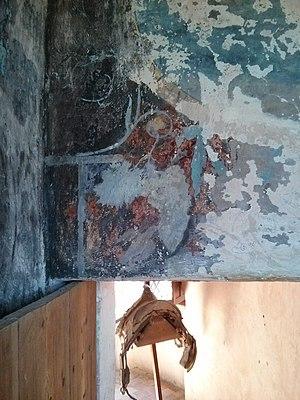
Restes d'une fresque représentant un oiseau picorant des raisins. C'est une référence à Zeuxis, qui était connu pour être un des peintres les plus réalistes de l'antiquité.
Le château de Montaigne se situe sur la commune de Saint-Michel-de-Montaigne, dans le département français de la Dordogne. C'est une maison forte du XIVᵉ siècle, qui fut la demeure familiale du philosophe et penseur de la Renaissance, Michel de Montaigne. La Tour de la librairie est classée Monument historique par arrêté du 28 mars 1952 alors que le reste du château est inscrit par arrêté du 29 octobre 2009.